Florinda Meza

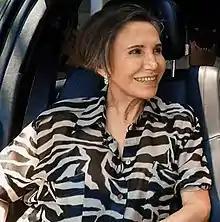
Meza in May 2019

Florinda Meza García (born 8 February 1949) is a Mexican actress, comedian, television producer, and screenwriter. She is best known as Doña Florinda and Popis in "El Chavo del Ocho", La Chimoltrufia in "Chespirito", and other various roles in "El Chapulín Colorado".